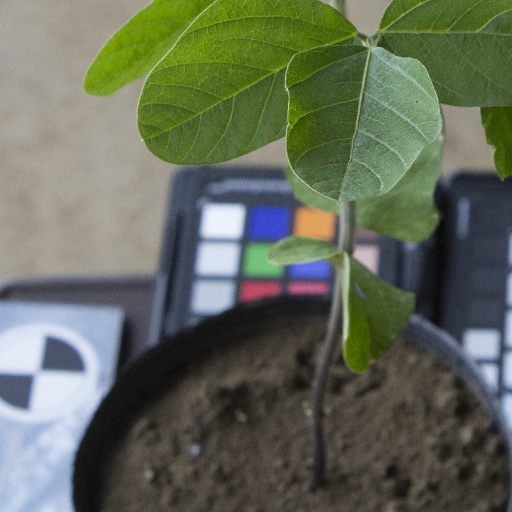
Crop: soybean